Rice Ridge Fire

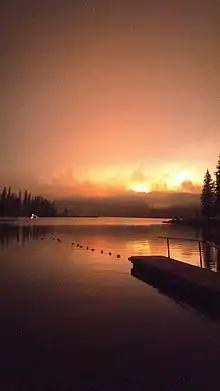
Fire as seen from Seeley Lake, Montana

The Rice Ridge Fire was started by a lightning strike on July 24, 2017. By August 5, the fire had spread near Morrell Falls and made runs towards the Bob Marshall Wilderness. Aircraft focused on making water drops while crews worked on protective activities along Highway 83 and on the northside of Seeley Lake and Double Arrow Lodge. Evacuation warnings were put in place for residents of on both side of Highway 83 south of Rice Ridge Road to Morrell Creek and south of Cottonwood Lakes Road, east of Highway 83, including Seeley Lake and Double Arrow Lodge. The American Red Cross opened a shelter at the Potomac Community Center. On September 6, a drone flew into the restricted fire area, causing fire protection work to stop temporarily.